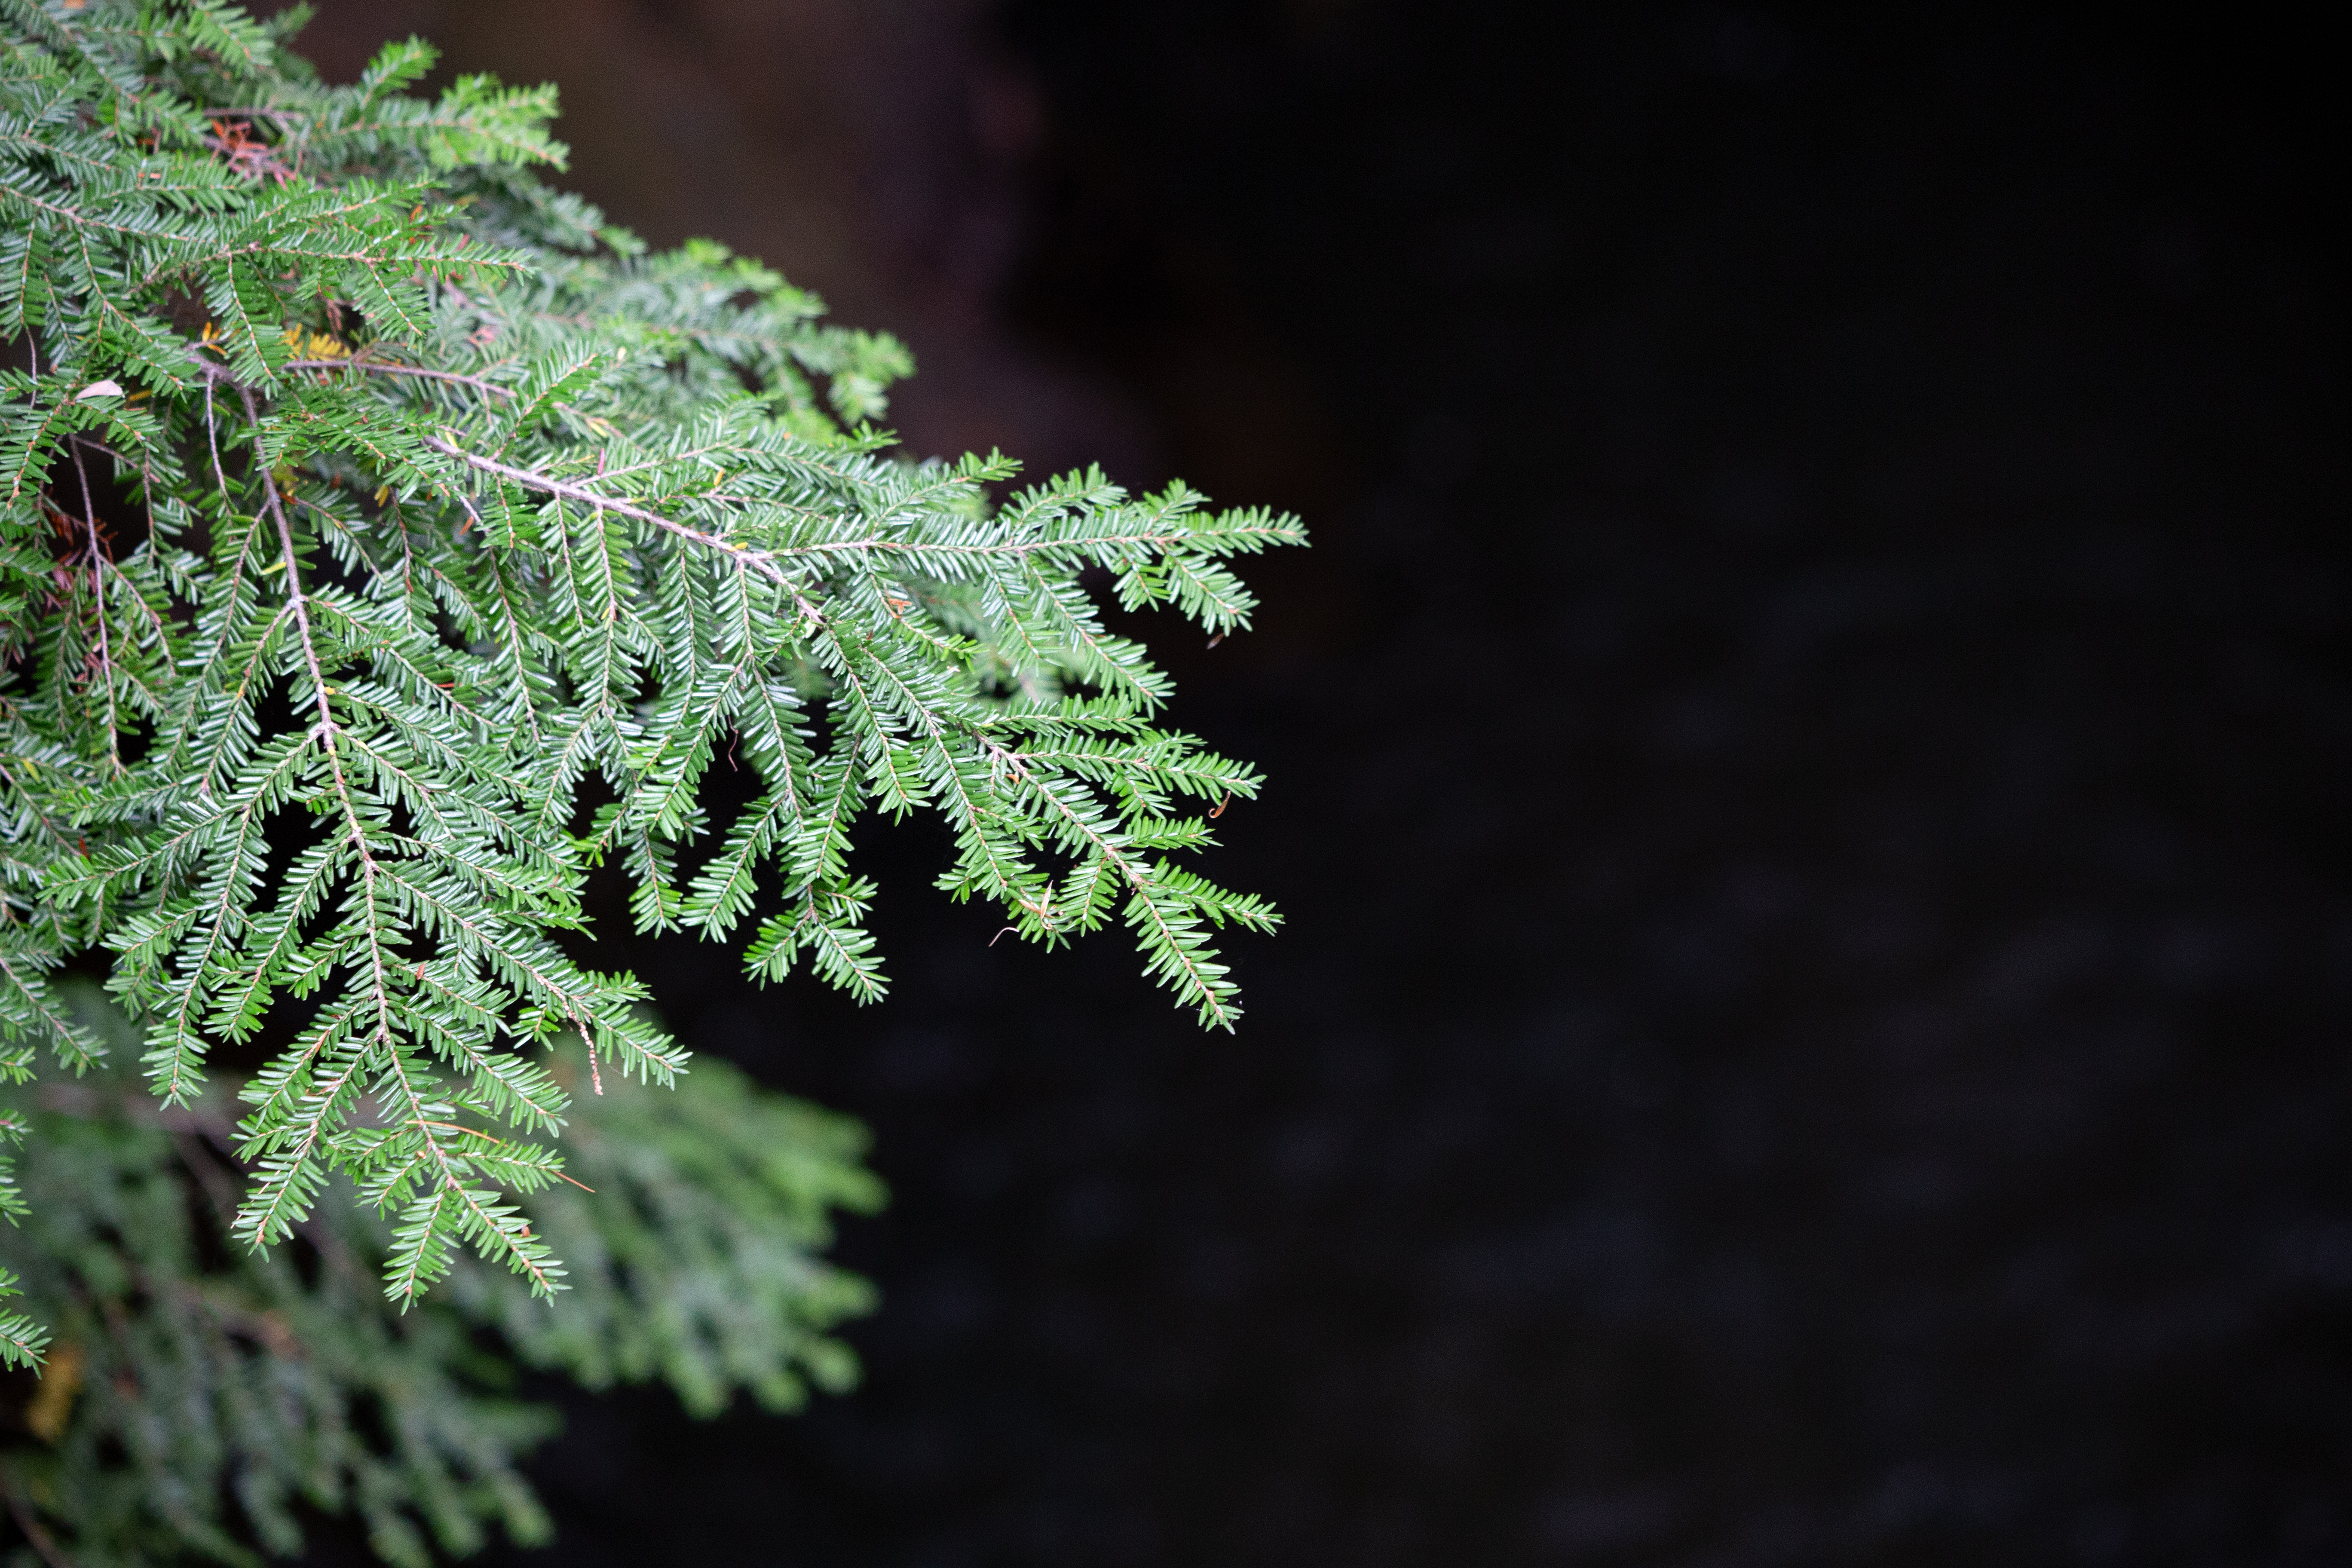
tree, plant, leaf, Red juniper, woody plant, cypress family, American larch, juniper, branch, conifer, thuya, vascular plant, flower, pine family, winter, freezing, fern, forest